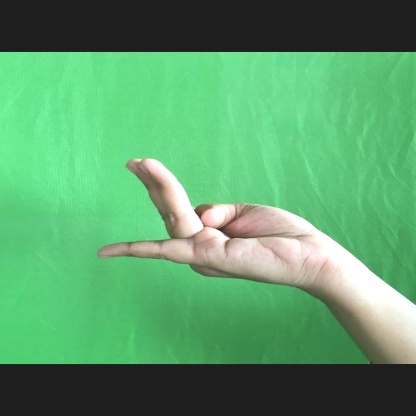
Mudra: Chaturam